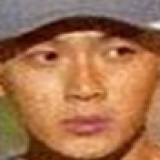
diễn viên Kha Chấn Đông